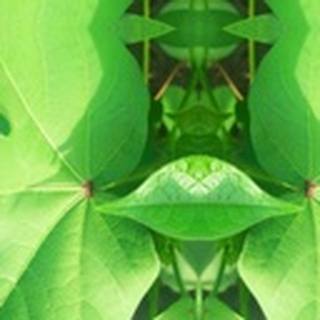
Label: healthy_cotton